Com-Pac Yachts

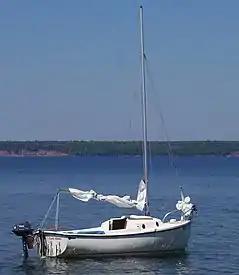
Com-Pac 16

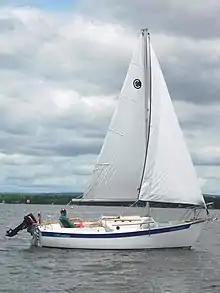
Com-Pac 19

Les Hutchins had started as a farmer and trained tool and die maker, but became an inventor, designing many automotive accessories and parts and even a folding high chair. He established his first company in St. Louis, Missouri, doing metal-stamping and fabrication work, making parts of the automotive industry under subcontract. Hutchins ended up owning a number of patents and registered trademarks.